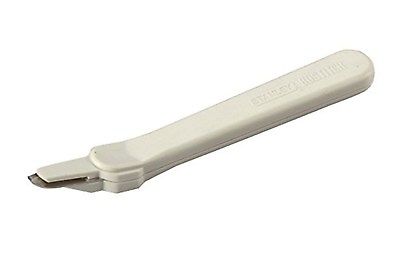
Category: stapler